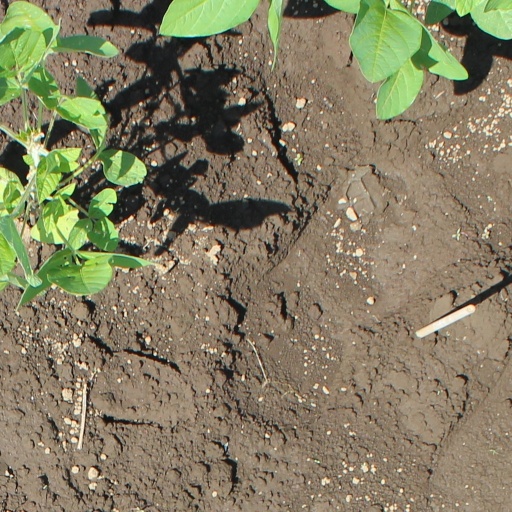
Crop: soybean